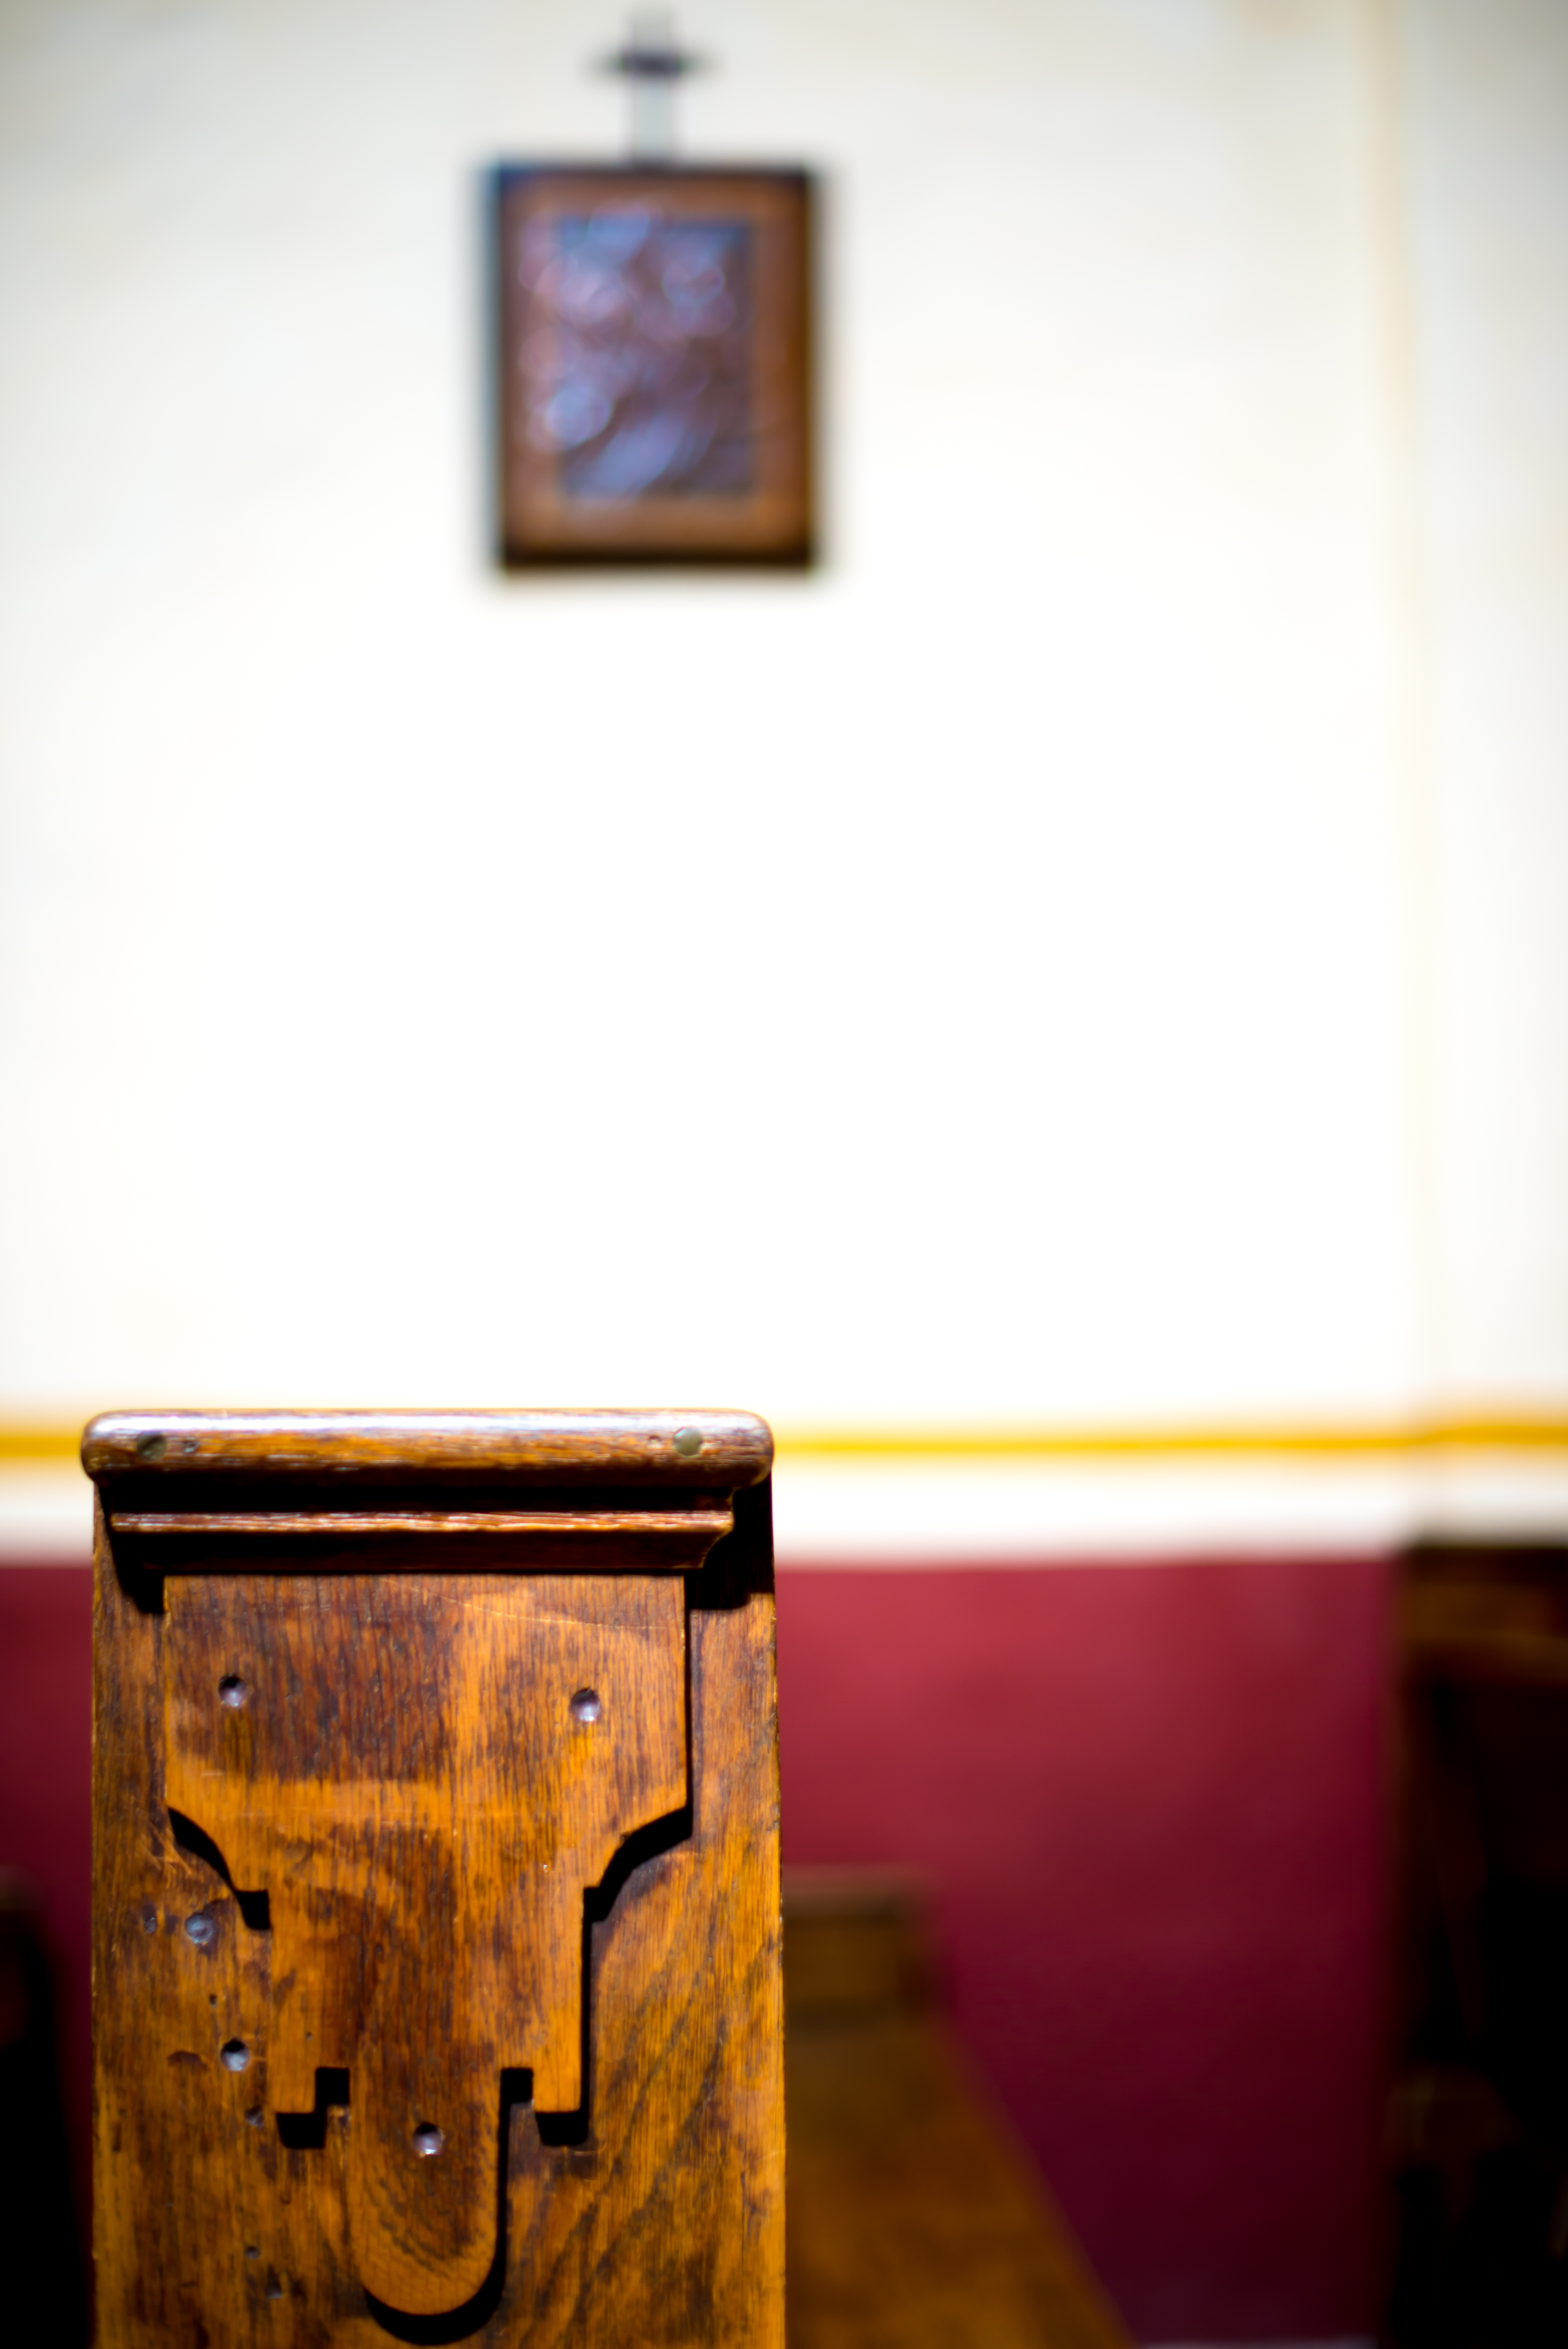
light, bokeh, wood, white, photography, photo, color, church, nikon, black, lighting, brand, nationalpark, catholic, art, 50mm, design, unitedstates, 14, raw, texas, shape, sanantonio, colorphotography, nikond600, missionsanjose